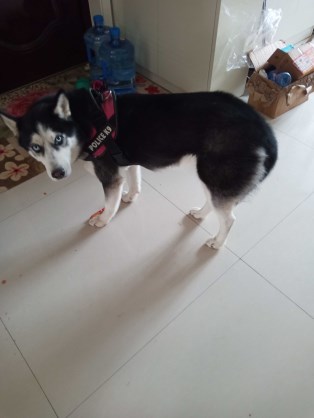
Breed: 1160-n000003-Siberian_husky